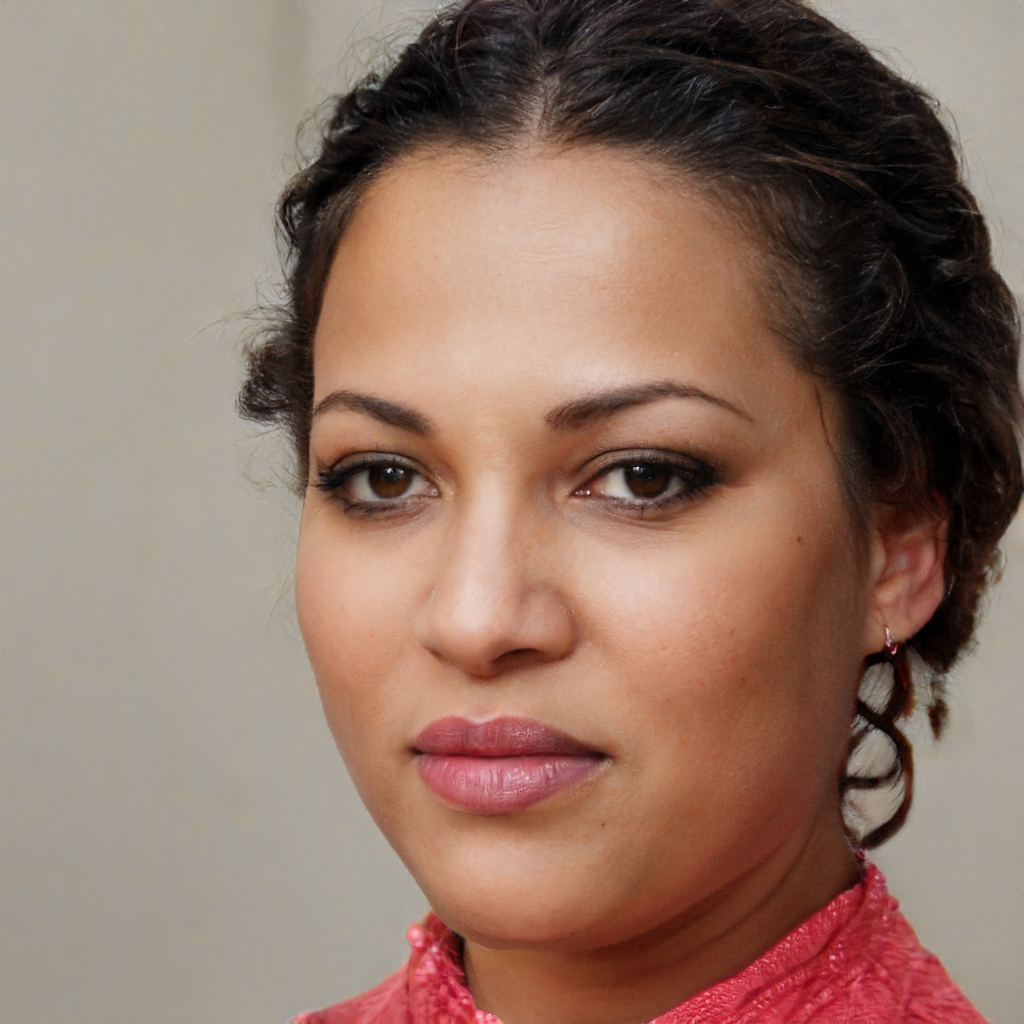
Gender: Female